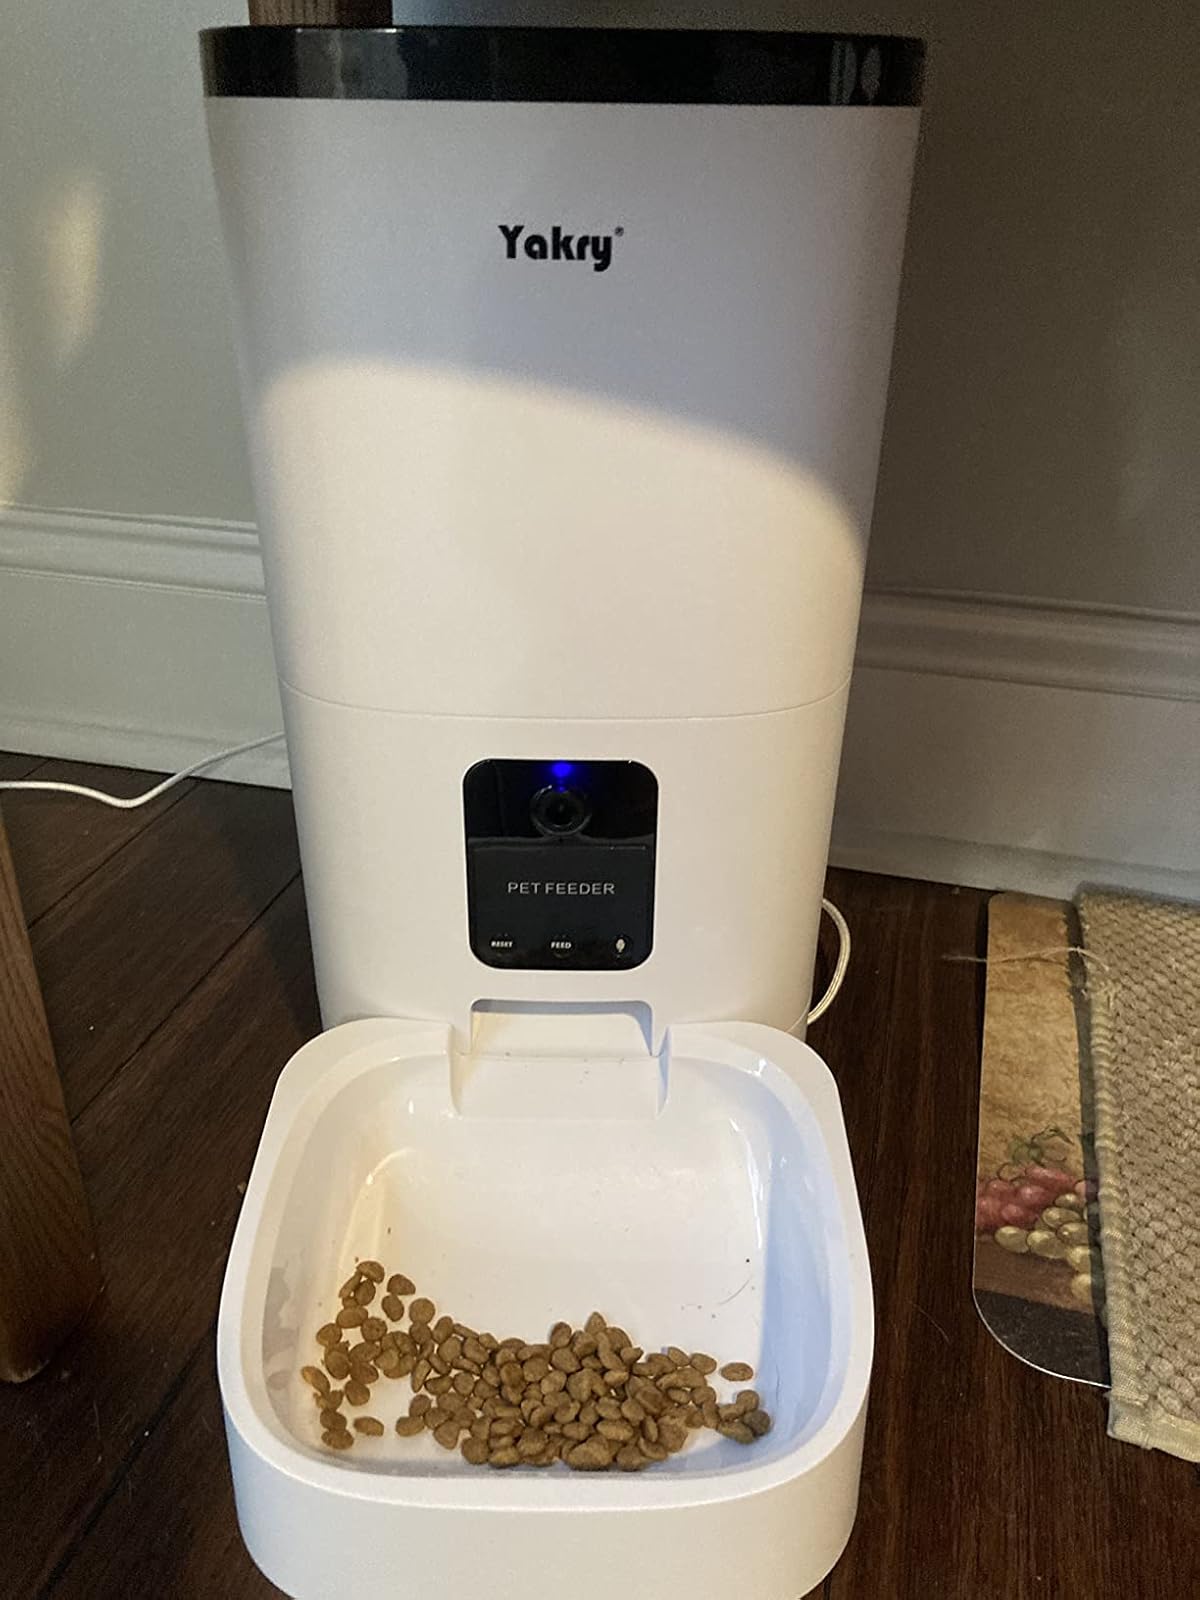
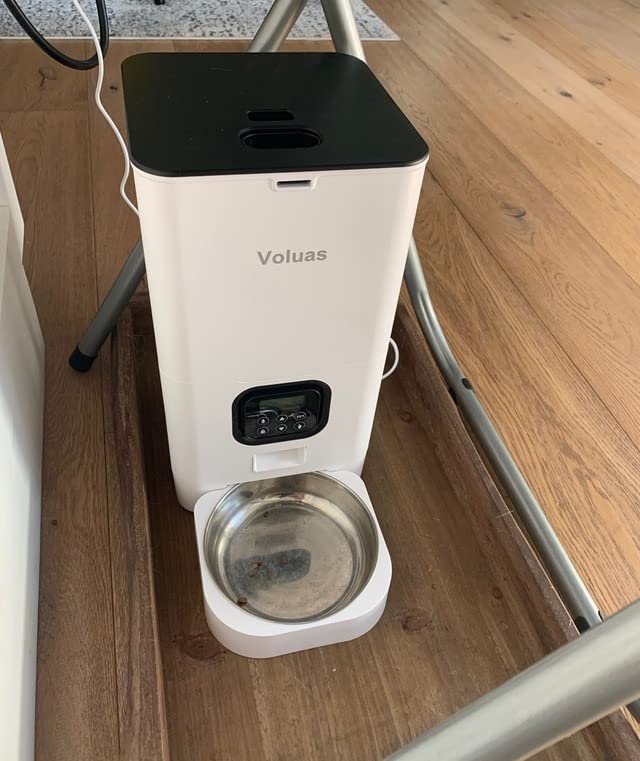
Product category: items_feeder
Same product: no